Timeline of Yangon

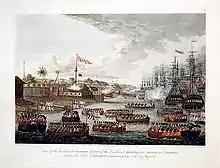
Battle of Rangoon

1824 - Battle of Rangoon